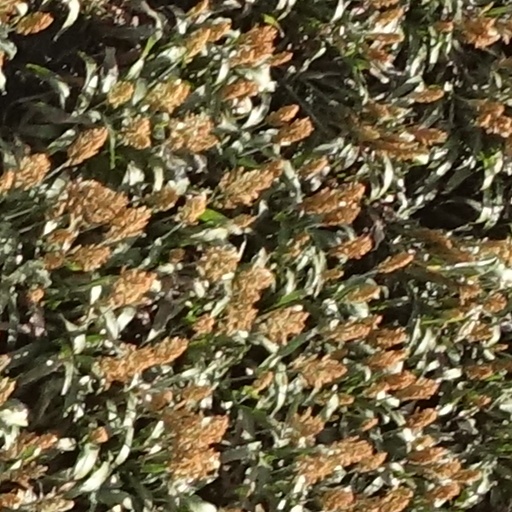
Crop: sorghum